Pastoral

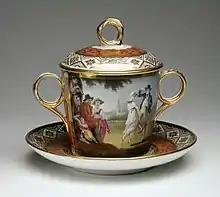
Chamberlain's factory, Worcester, c. 1805. Two-handled cup with cover, so a caudle cup type, with pastoral scene.

The first pastorals in English were the "Eclogues" (c. 1515) of Alexander Barclay, which were heavily influenced by Mantuan. A landmark in English pastoral poetry was Spenser's "The Shepheardes Calender", first published in 1579. Spenser's work consists of twelve eclogues, one for each month of the year, and is written in dialect. It contains elegies, fables and a discussion of the role of poetry in contemporary England. Spenser and his friends appear under various pseudonyms (Spenser himself is "Colin Clout"). Spenser's example was imitated by such poets as Michael Drayton ("Idea, The Shepherd's Garland") and William Browne ("Britannia's Pastorals"). During this period of England's history, many authors explored "anti-pastoral" themes. Two examples of this, Sir Philip Sidney's "The Twenty-Third Psalm" and "The Nightingale", focus on the world in a very anti-pastoral view. In "The Twenty-Third Psalm", Nature is portrayed as something we need to be protected from, and in "The Nightingale", the woe of Philomela is compared to the speaker's own pain. Sidney also wrote "Arcadia", which is filled with pastoral descriptions of the landscape. "The Nymph's Reply to the Shepherd" (1600) by Sir Walter Raleigh also comments on the anti-pastoral as the nymph responds realistically to the idealizing shepherd of "The Passionate Shepherd to His Love" by embracing and explaining the true course of nature and its incompatibility with the love that the Shepherd yearns for with the nymph. Terry Gifford defined the anti-pastoral in his 2012 essay "Pastoral, Anti-Pastoral and Post-Pastoral as Reading Strategies" as an often explicit correction of pastoral, emphasizing "realism" over romance, highlighting problematic elements (showing tensions, disorder and inequalities), challenging literary constructs as false distortions and demythologizing mythical locations such as Arcadia and Shangri-La.